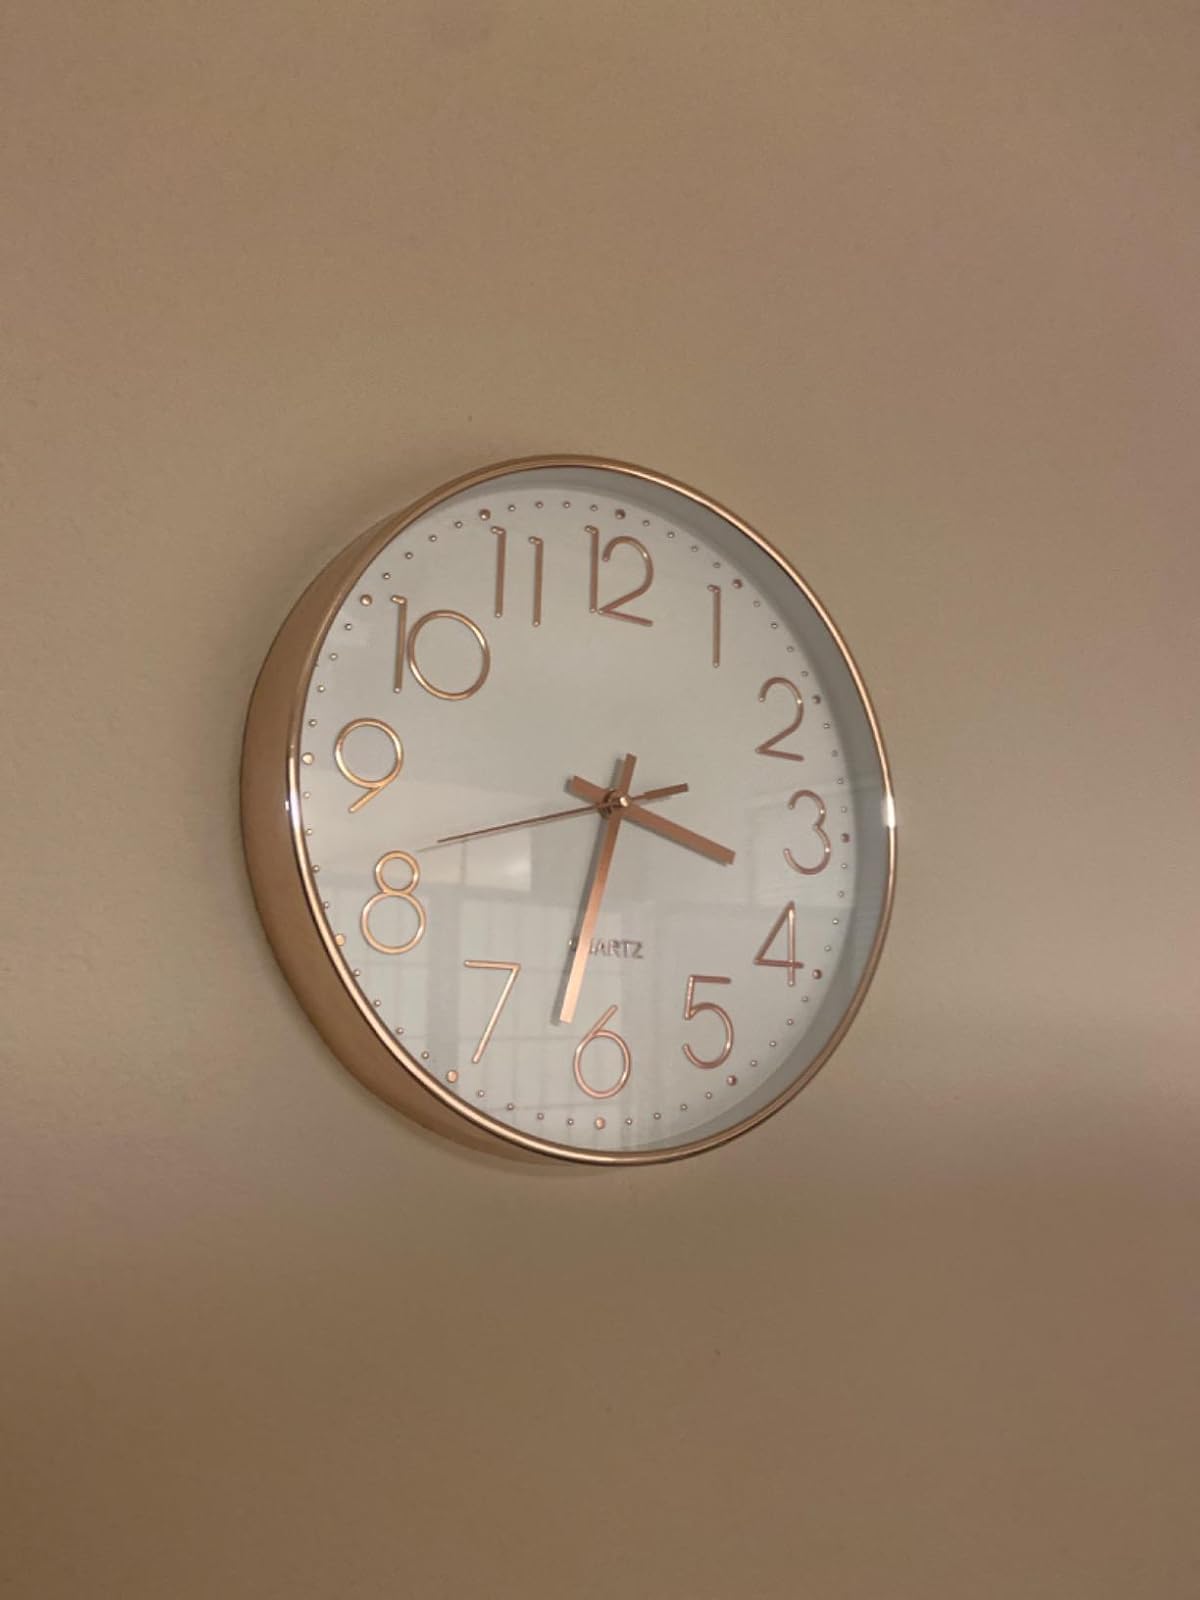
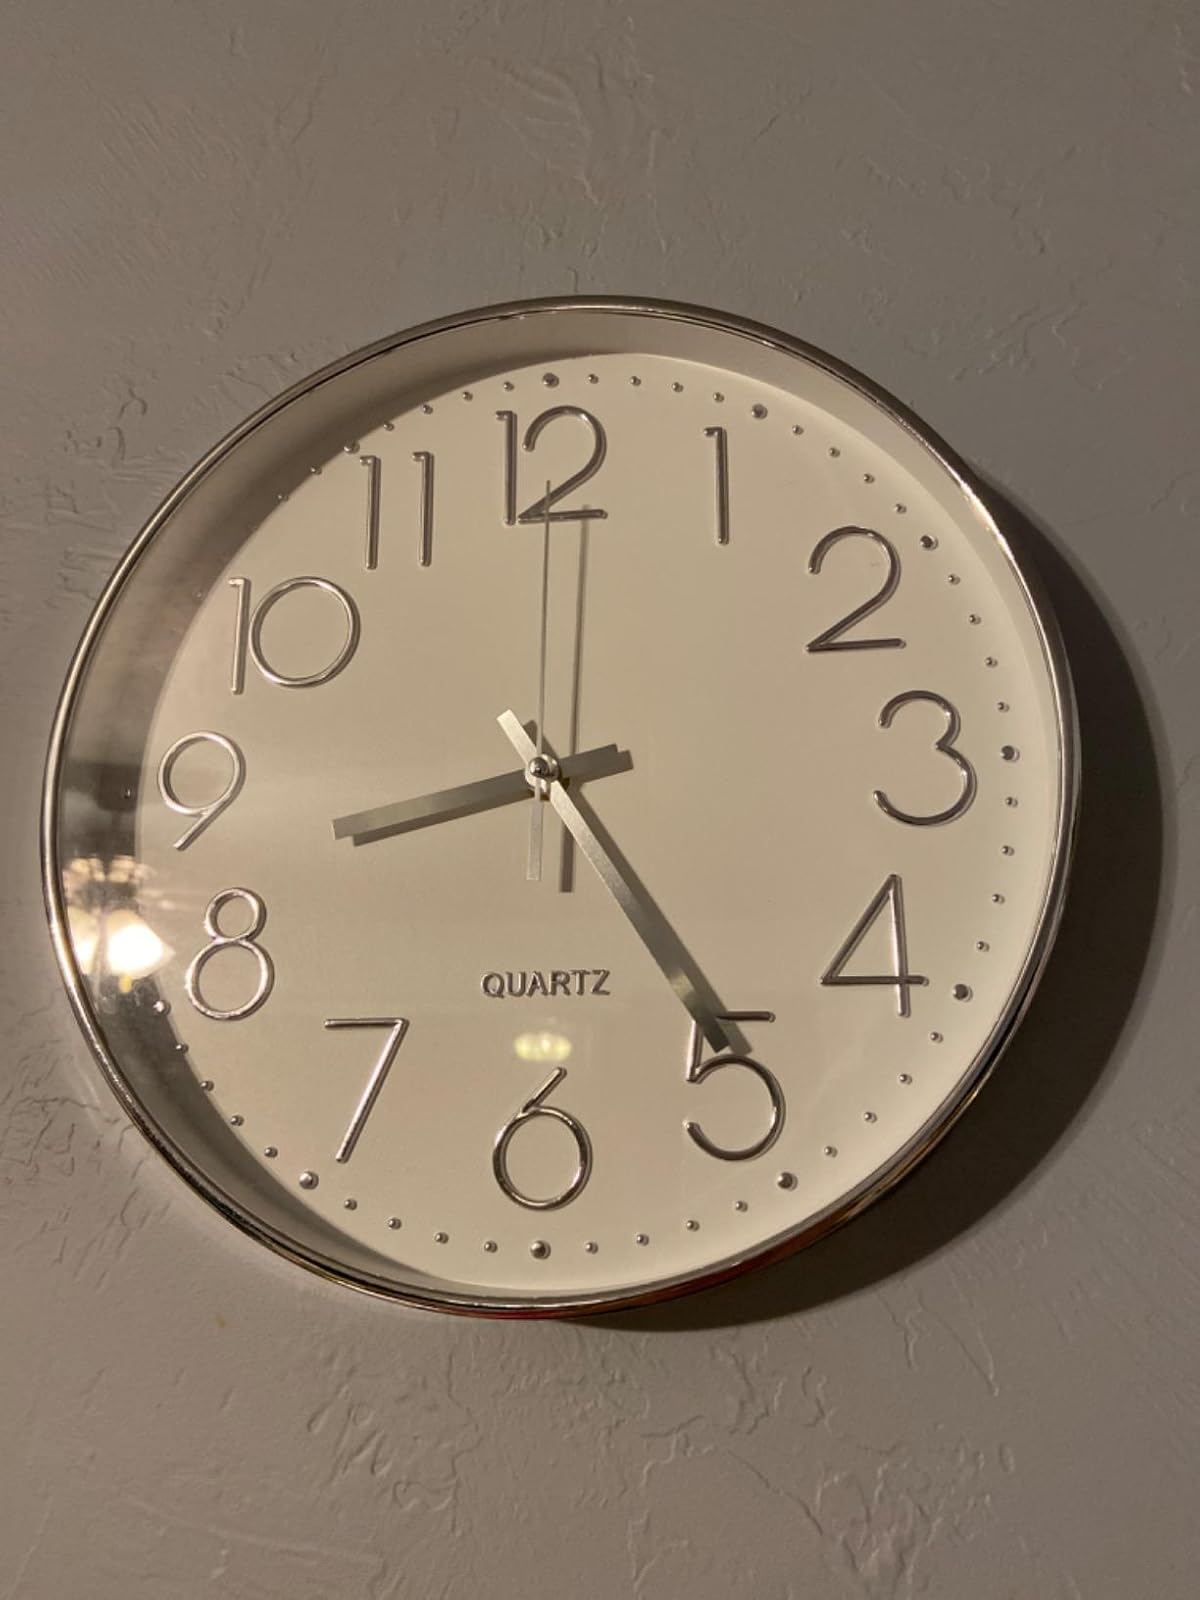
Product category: clock
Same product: no